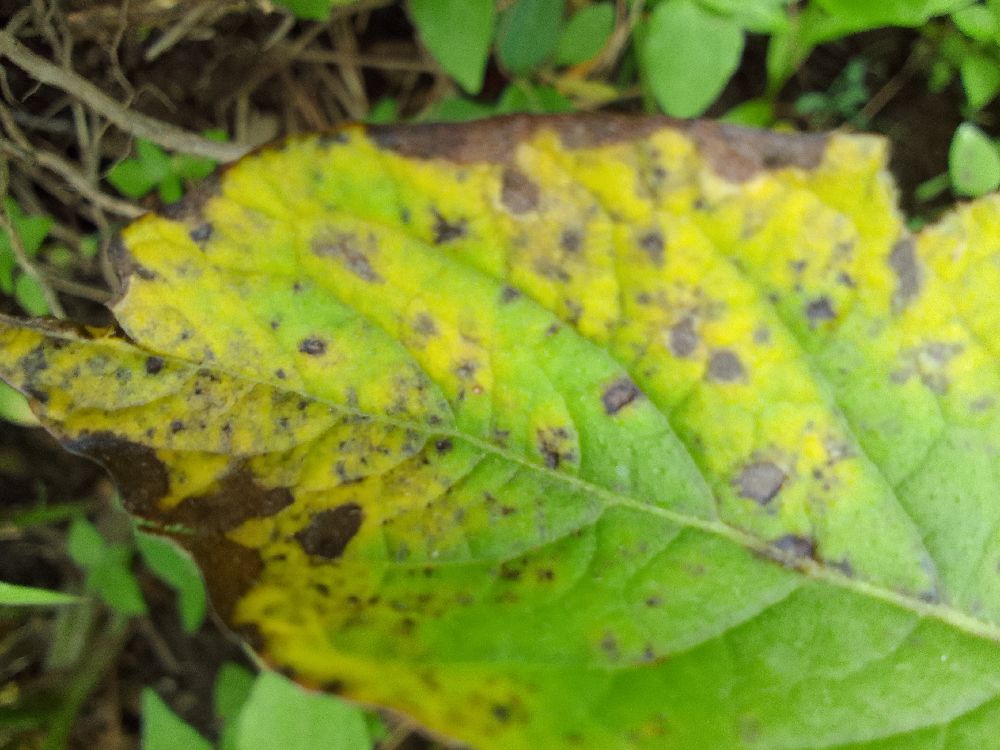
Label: Early blight